Destiny 2

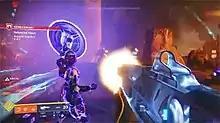
"Destiny 2" allows players, known in the game as Guardians, to utilize weaponry and special powers alongside other Guardians. Here a Guardian defends against enemies while another Guardian uses their powers to cast a shield made of Void energy.

Similar to its predecessor, "Destiny 2" is a first-person shooter game that incorporates role-playing and massively multiplayer online game (MMO) elements. The original "Destiny" includes on-the-fly matchmaking that allowed players to communicate only with other players with whom they were "matched" by the game. To communicate with other players in the game world, players had to use their respective console's messaging system, until an in-game text chat was added later on. "Destiny 2" features a more optimal way of matchmaking called "Guided Games", which allows players to search for clans who may need additional players for raids. Like the original, activities in "Destiny 2" are divided among player versus environment (PvE) and player versus player (PvP) game types.